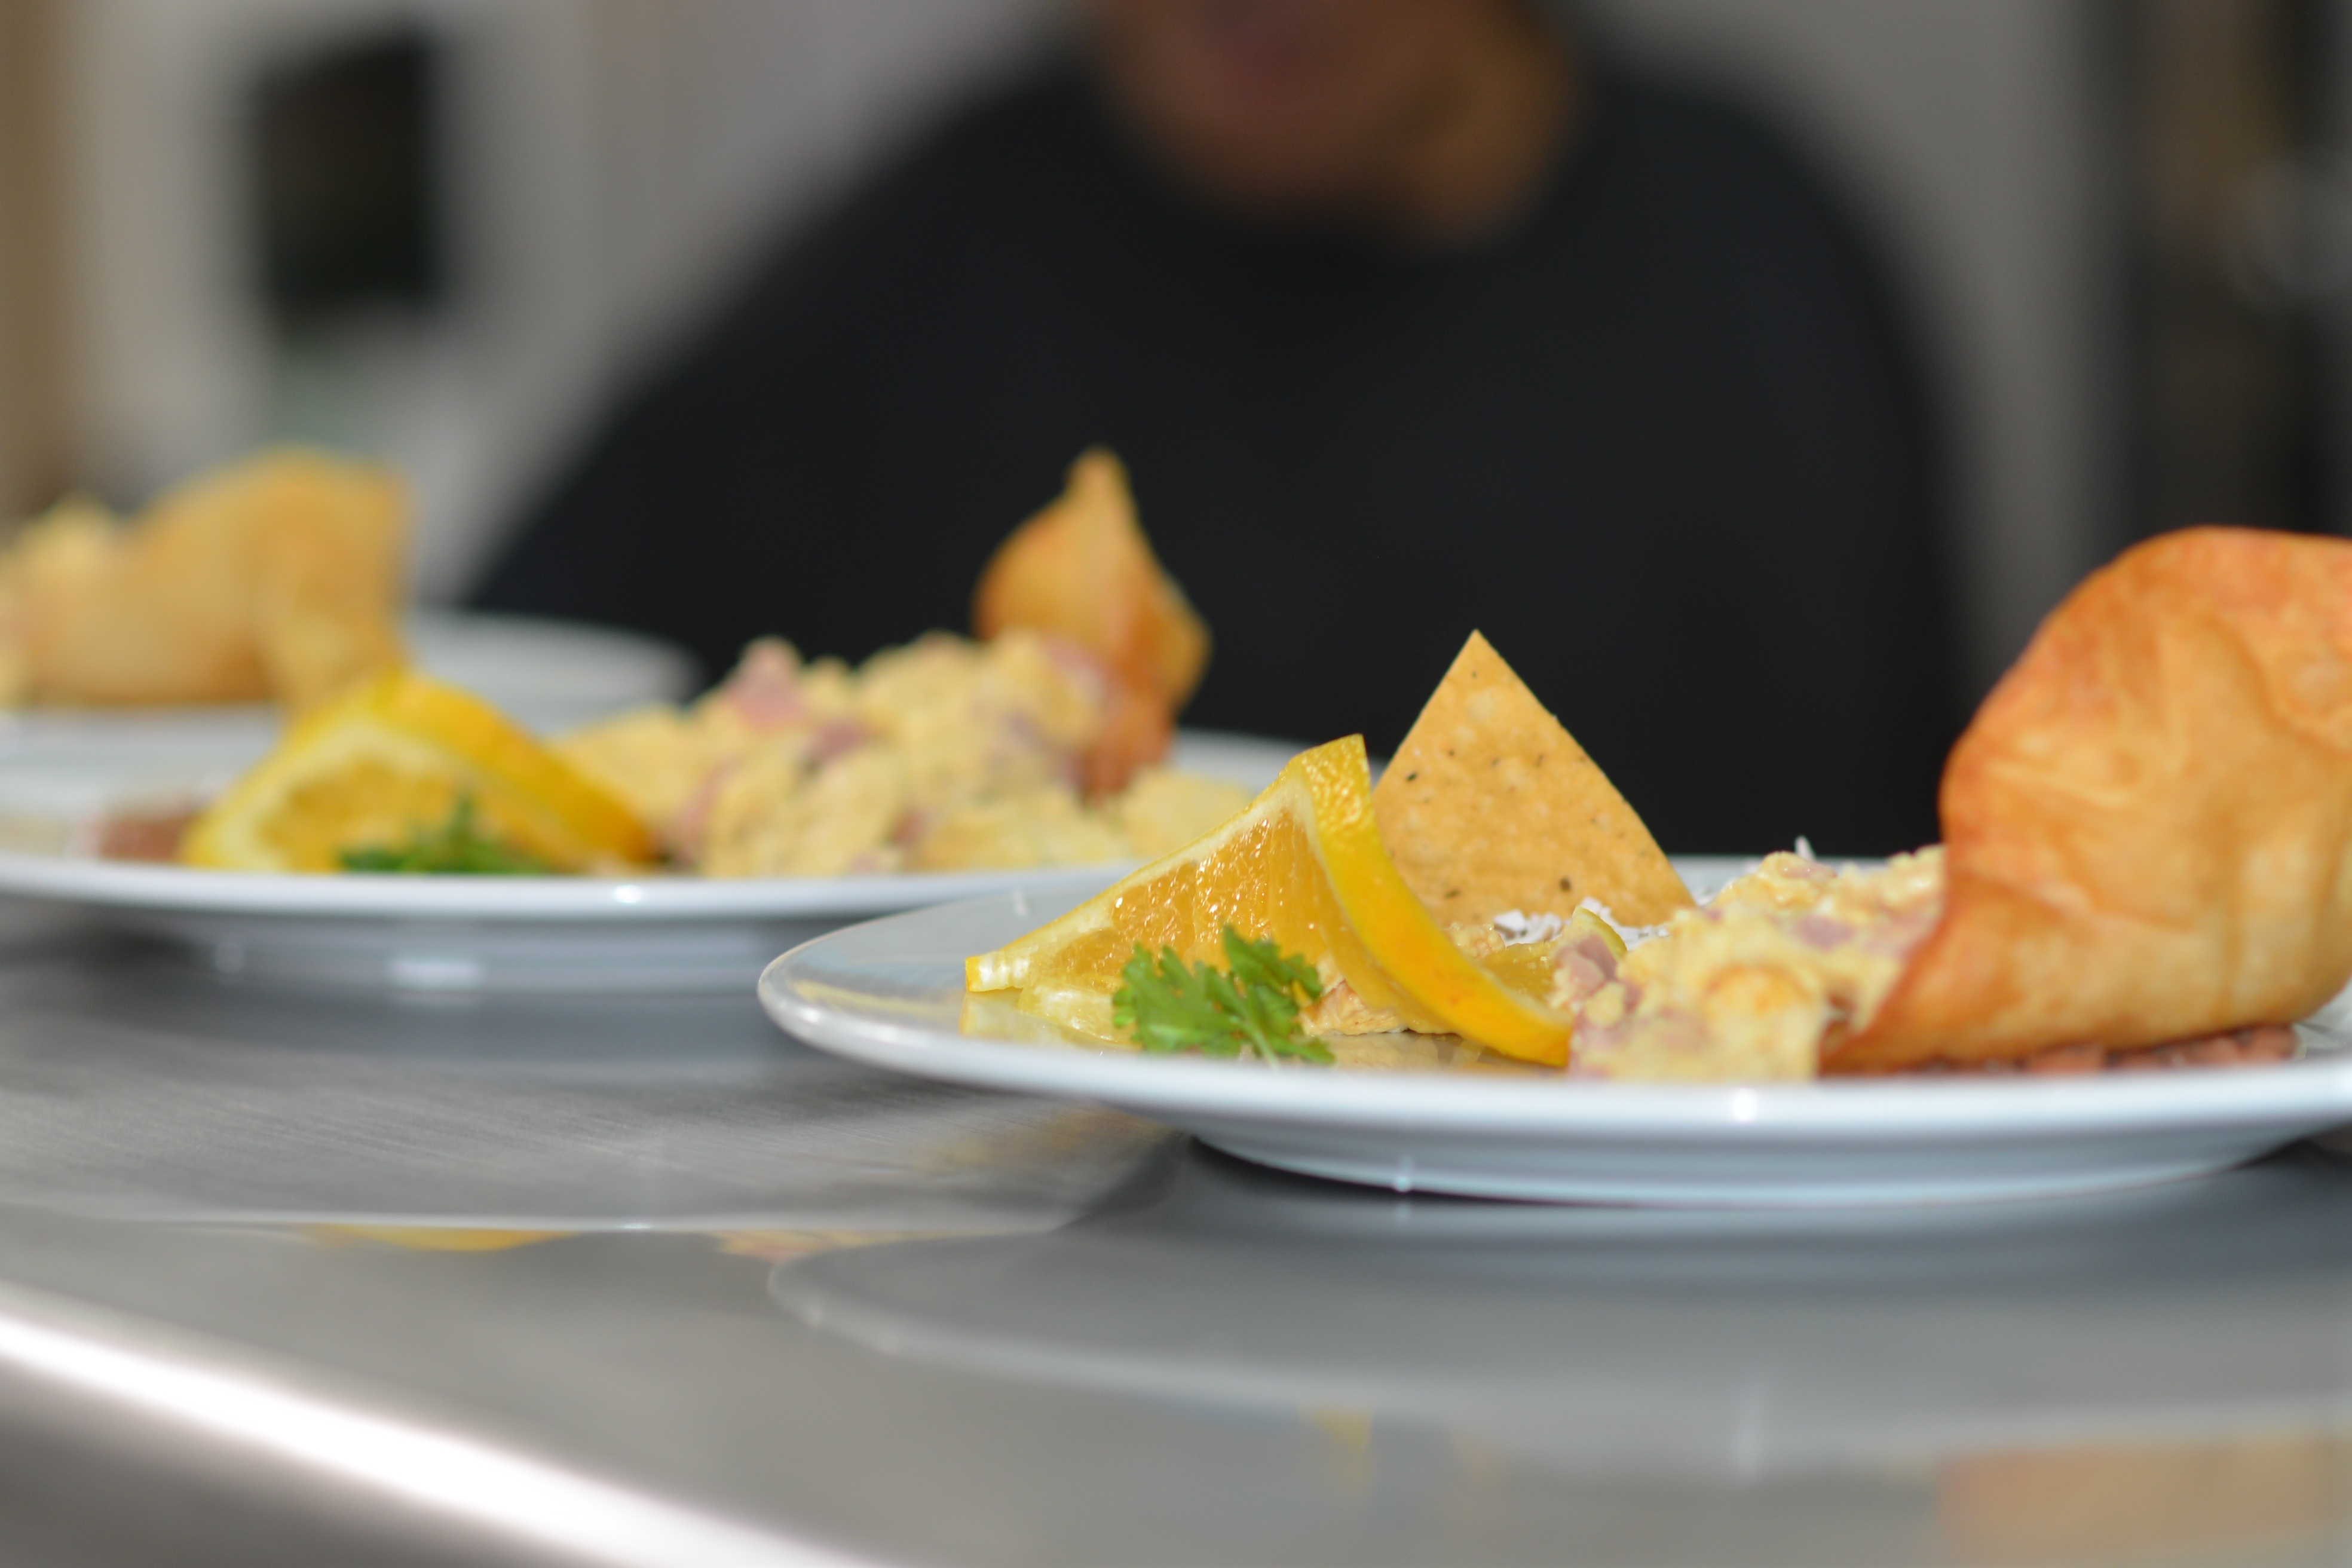
restaurant, dish, meal, food, produce, plate, breakfast, fast food, lunch, cuisine, asian food, mexican, brunch, junk food, sense